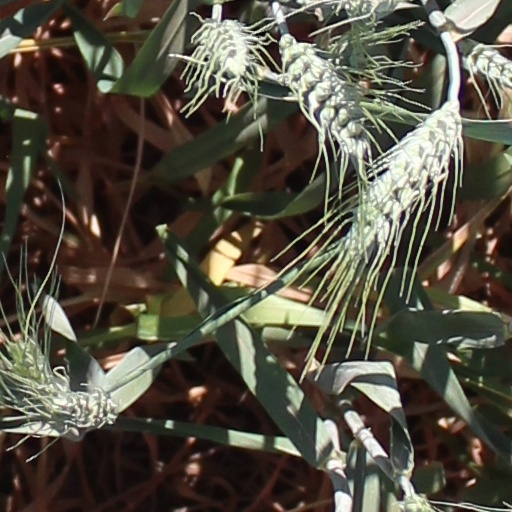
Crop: wheat